Siege of Delhi (1857)

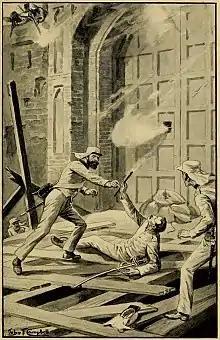
Blowing of Kashmir gate by Sergeant Carmichael

Meanwhile, in Delhi, there had been some loss of morale due to the failures of Mirza Moghul and Bahadur Shah's equally unmilitary grandson, Mirza Abu Bakr. A large party of reinforcements arrived from Bareilly under Bakht Khan, a veteran artillery officer of the company's army. (In the British Indian artillery, North Indian Muslims were generaIIy preferred and had been the majority of the establishment.) Pleased with the loot they brought with them, Bahadur Shah made Bakht Khan the new commander-in-chief. Bakht Khan was able to replenish the city's finances and inspire the rebel soldiers to renewed efforts. Bahadur Shah however, was growing discouraged, and turned away offers of assistance from other rebel leaders.